Christianity in Turkey

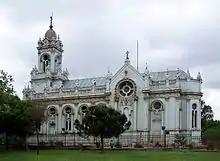
Bulgarian St. Stephen Church built in Istanbul during Ottoman Empire.

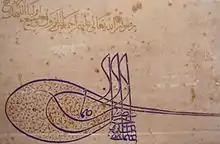
Letter of Suleiman the Magnificent to Francis I of France regarding the protection of Christians in his states. September 1528. Archives Nationales, Paris, France.

In accordance with the traditional custom of the time, the Ottoman sultan Mehmed II allowed his troops and his entourage three full days of unbridled pillage and looting in the Christian city of Constantinople, capital of the Roman Empire since its foundation by the Roman Emperor Constantine the Great in the 4th century AD, shortly after it was captured in 1453. Once the three days passed, he would then claim its remaining contents for himself. However, by the end of the first day, he proclaimed that the looting should cease as he felt profound sadness when he toured the looted and enslaved city. The cathedral of Hagia Sophia was not exempted from the pillage and looting and specifically became its focal point, as the Ottoman Turks believed it to contain the greatest treasures and valuables of the city. Shortly after the defence of the Walls of Constantinople, the city collapsed and the Ottoman troops entered victoriously; the pillagers and looters made their way to the Hagia Sophia and battered down its doors before storming in.